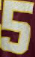
Number: 5